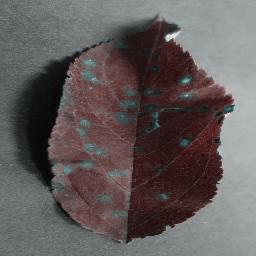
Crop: apple
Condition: cedar_rust